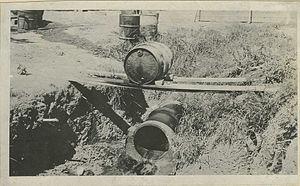
Contrôle des moustiques, peut-être durant la première guerre mondiale. Un tonneau d'huile laisse goutter de l'huile sur un déversoir, ce qui est censé empêcher les moustiques de pondre ou les larves de respirer. Méthode peu efficace et polluante, rapidement abandonnée au profit de pesticides (également polluants)
Les Culicidés, appelés moustiques, ou encore maringouins, forment une famille d'insectes appelée Culicidae. Classés dans l'ordre des Diptères et le sous-ordre des Nématocères, ils sont caractérisés par des antennes longues et fines à multiples articles, des ailes pourvues d’écailles, et des femelles possédant de longues pièces buccales en forme de trompe rigide de type piqueur-suceur. À ce jour, 3 546 espèces de moustiques réparties en 111 genres sont inventoriées au niveau mondial mais un bien moins grand nombre pique l'humain.